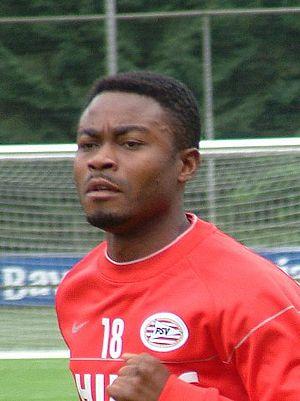
Eric Addo, né le 12 novembre 1978 à Accra, est un joueur de football ghanéen, naturalisé Belge en 2001. Il joue au poste de défenseur central ou milieu défensif avec l'équipe du Ghana.